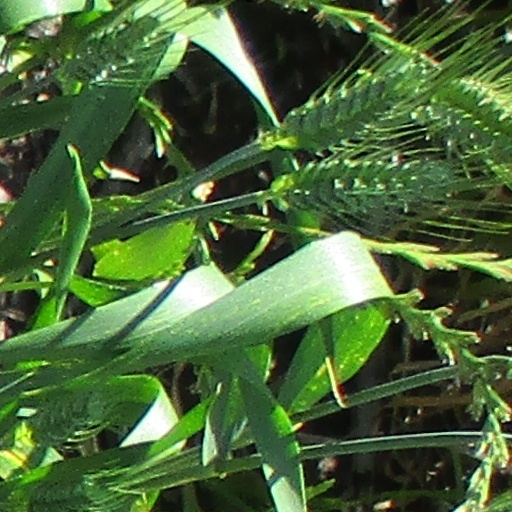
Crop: wheat